Natalie Bennett

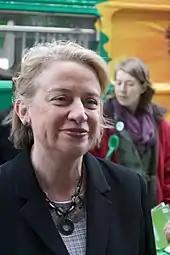
Bennett campaigning in Cambridge during the general election of 2015.

Bennett has considered herself a feminist since she was a young child, claiming that it was her "first politics". She also founded the Green Party women's group and was a trustee of the Fawcett Society between 2010 and 2014. She became interested in environmental issues when she obtained a degree in Agricultural Sciences. She is in favour of abolishing the monarchy. In an April 2015 interview, she said that she supports the Green Party policy of an economic and cultural boycott of Israel, and also thought that Britain should cease arms sales to Saudi Arabia. She has also voiced support for polygamy and polyamorous relationships.